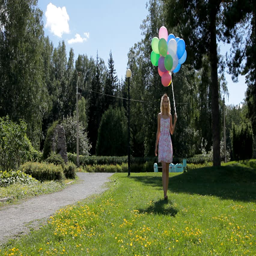
young woman in dress with many colorful balloons walking in the green park